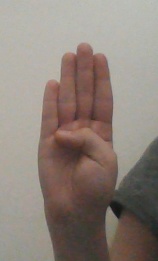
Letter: kaaf